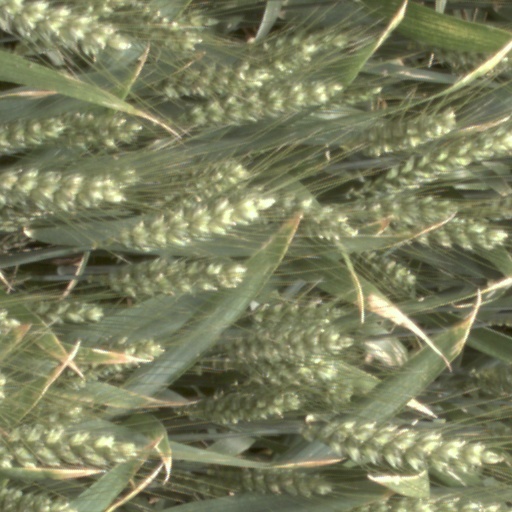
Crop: wheat